History of Norsk Data

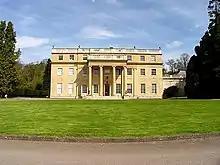
ND's European sales operations were based at Benham Park in Berkshire, England

Norsk Data's sales in the United Kingdom were originally handled by the agent Richard B. Norton. An ND-owned subsidiary was established in 1980 with the acquisition of Norton's business, and based at Benham Park, which the company bought and renovated. Between 1972 and 1981 the company had an average annual revenue increase of forty-five percent. It split its profits seventy percent to reinvest in the company and thirty percent as bonus. Such bonuses were only paid in good years and for the best years was equal to the salary. The company was a growth stock and only paid marginal dividends. Norsk Data became the second Norwegian company, after Norsk Hydro, to be listed on a foreign stock exchange. The company was listed on the London Stock Exchange in July 1981. It carried out a placement of shares worth NOK 30 million in August 1981 and for NOK 100 million in March 1982. ND received the Company of Year Award in 1983. The company's market capitalization was NOK 9 million in 1977, NOK 20 million in 1980 and NOK 4.5 billion in 1985.